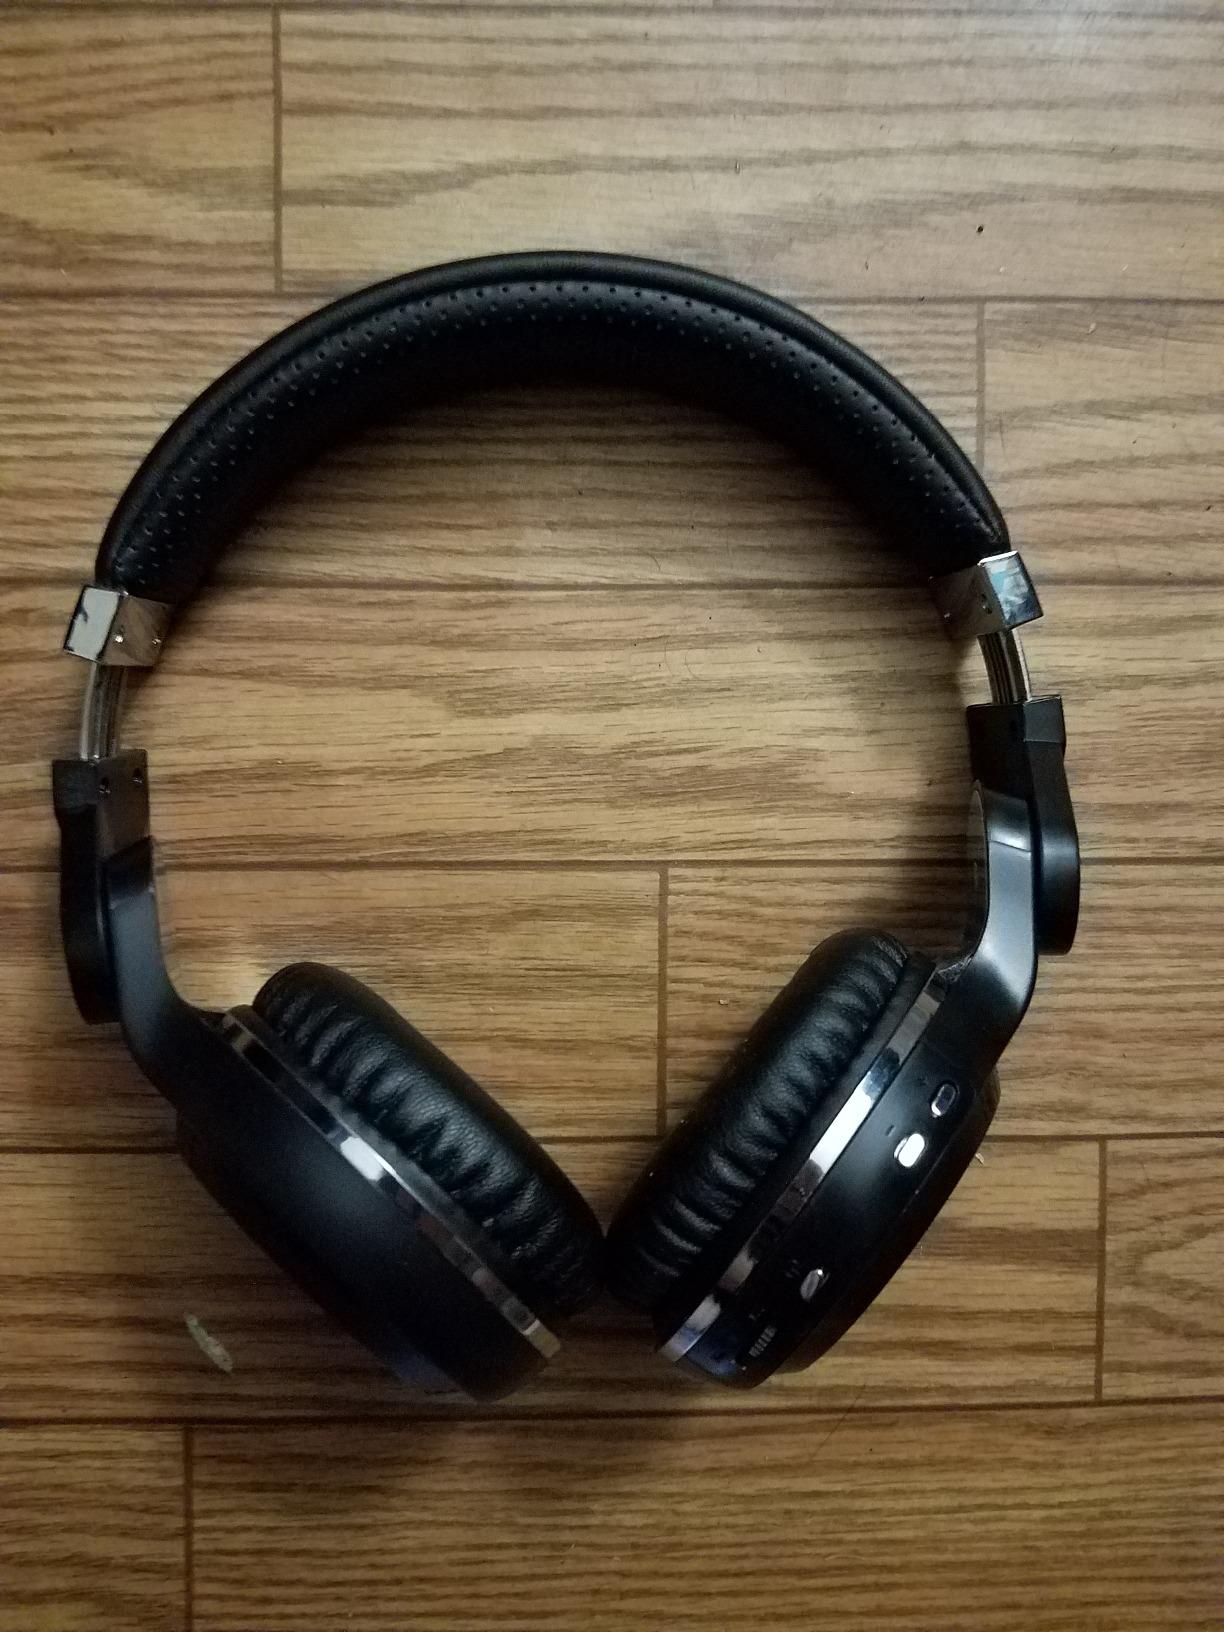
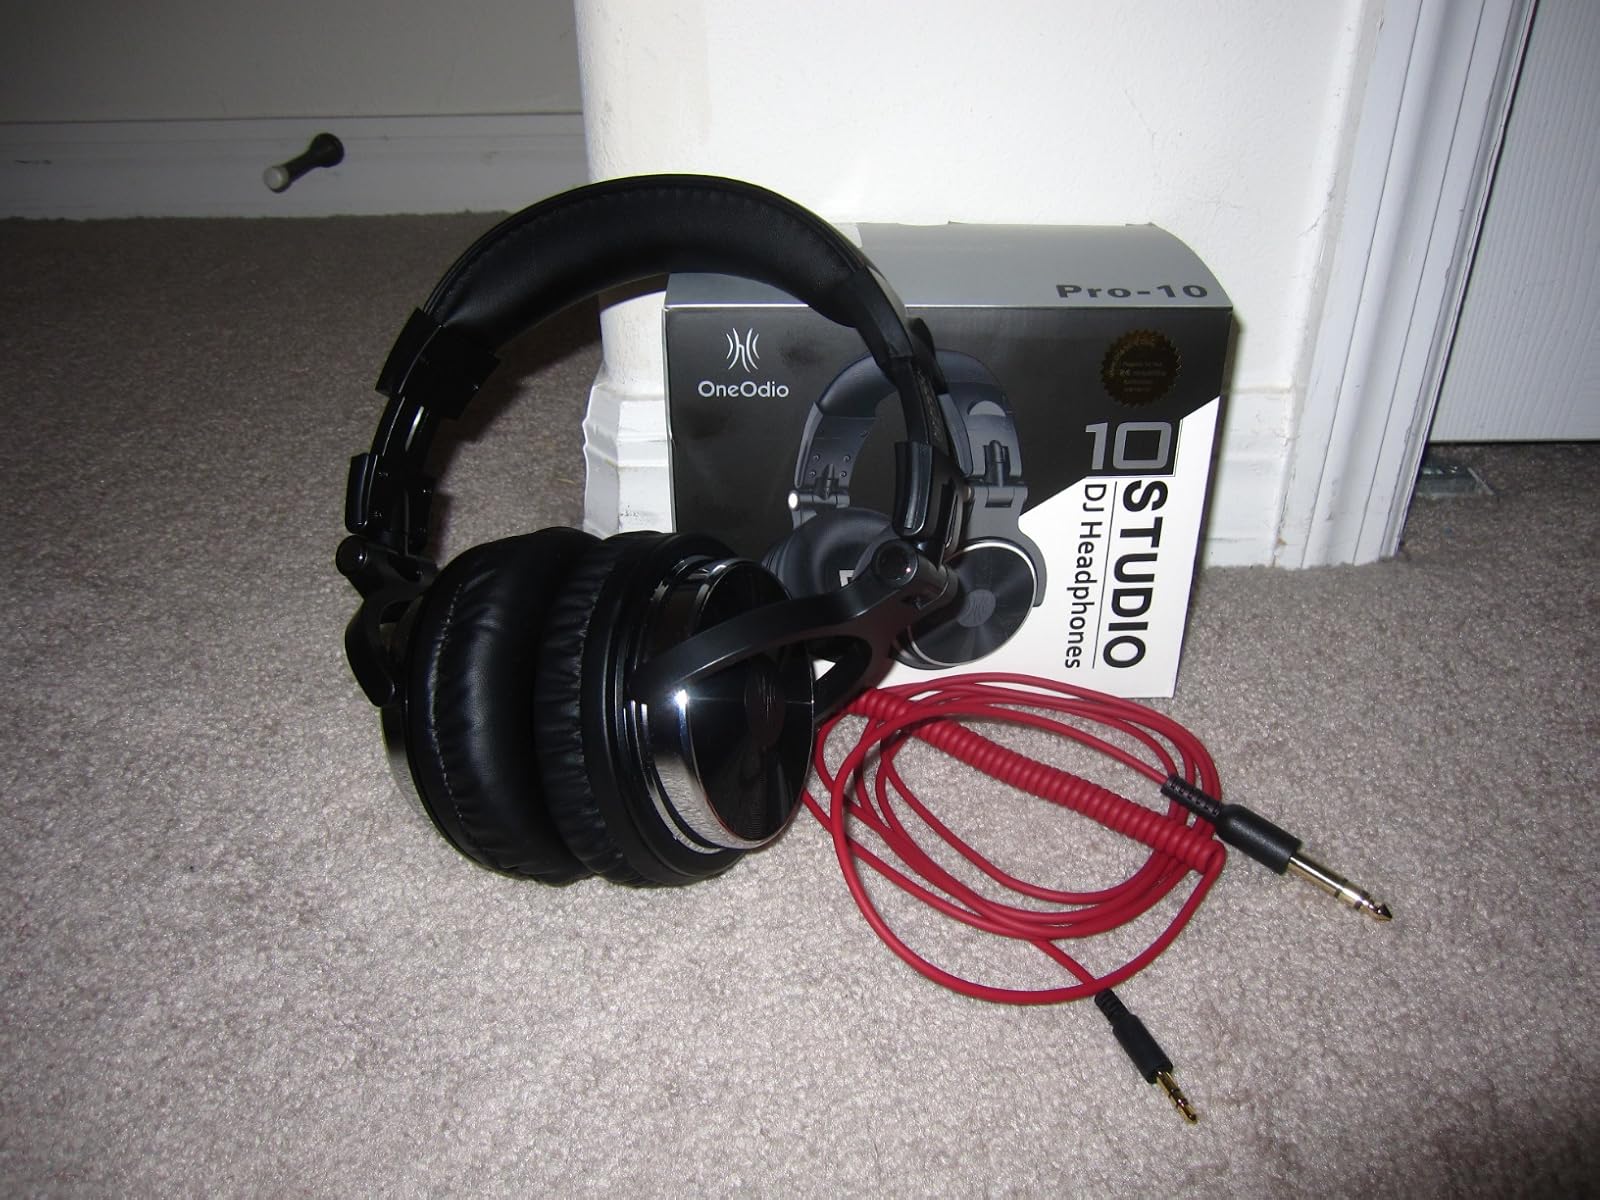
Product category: headphones
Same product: no